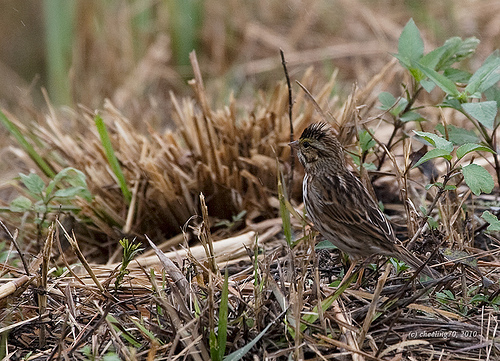
a short grey feathered spikey haired bird with a short sharp beak
this bird is brown, black, and white with a tan beak.
this small bird has brow and white feathers in a unique striping pattern covering its entire body.
this bird is brown with white striping a small pointed bill, and a tuft at it's crown.
this small bird has a short pointed beak, and a brown, black & white mottled body.
this bird is brown with black and has a very short beak.
this bird has white, brown and black secondaries and coverts, and grey and brown on its breast and belly.
this bird has wings that are brown and has a small bill
this bird has wings that are brown and has a short bill
this bird has wings that are brown and has a white belly
Species: Savannah Sparrow